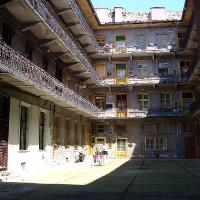
Weather: sun or clear